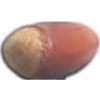
Label: Hazelnut 1